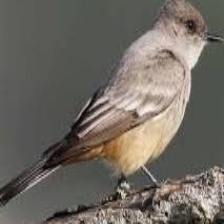
Species: SAYS PHOEBE
Scientific name: SAYORNIS SAYA